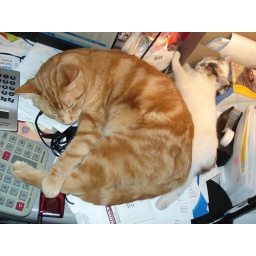
sleeping cats under the warm lamp